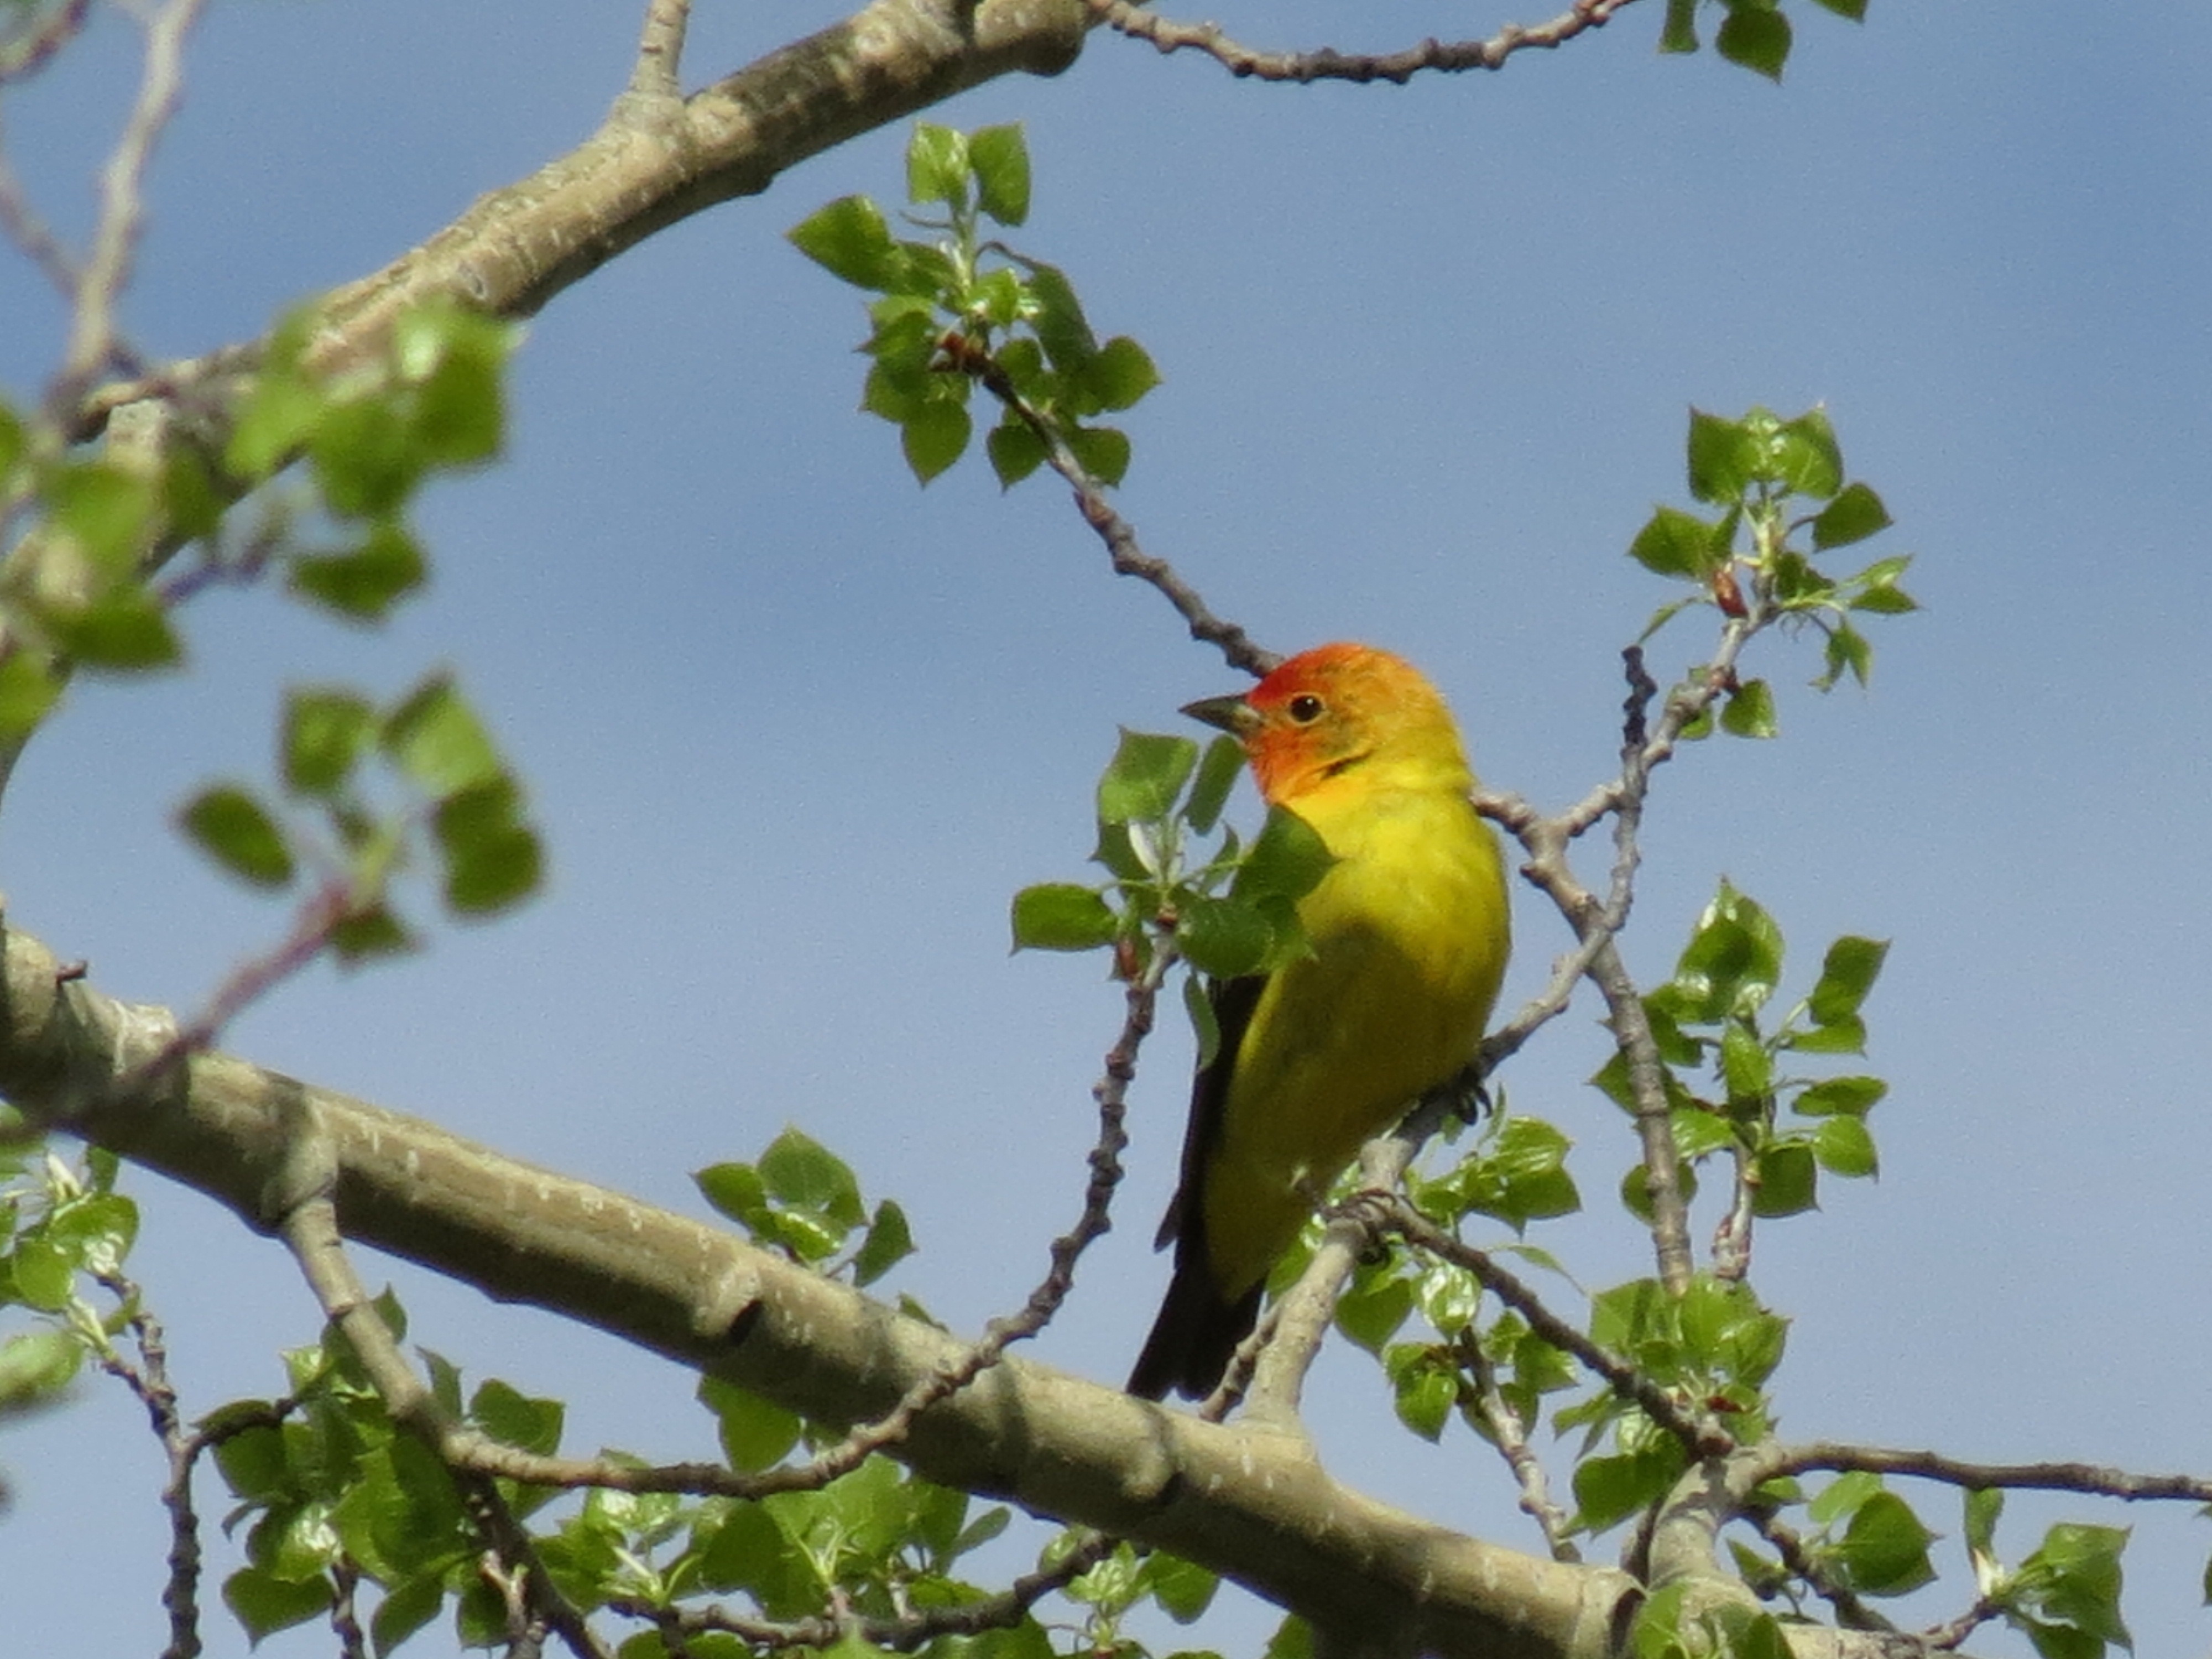
nature, branch, bird, wildlife, spring, beak, fauna, vertebrate, parrot, finch, parakeet, tanager, british columbia, perching bird, common pet parakeet, eurasian golden oriole, western tanager